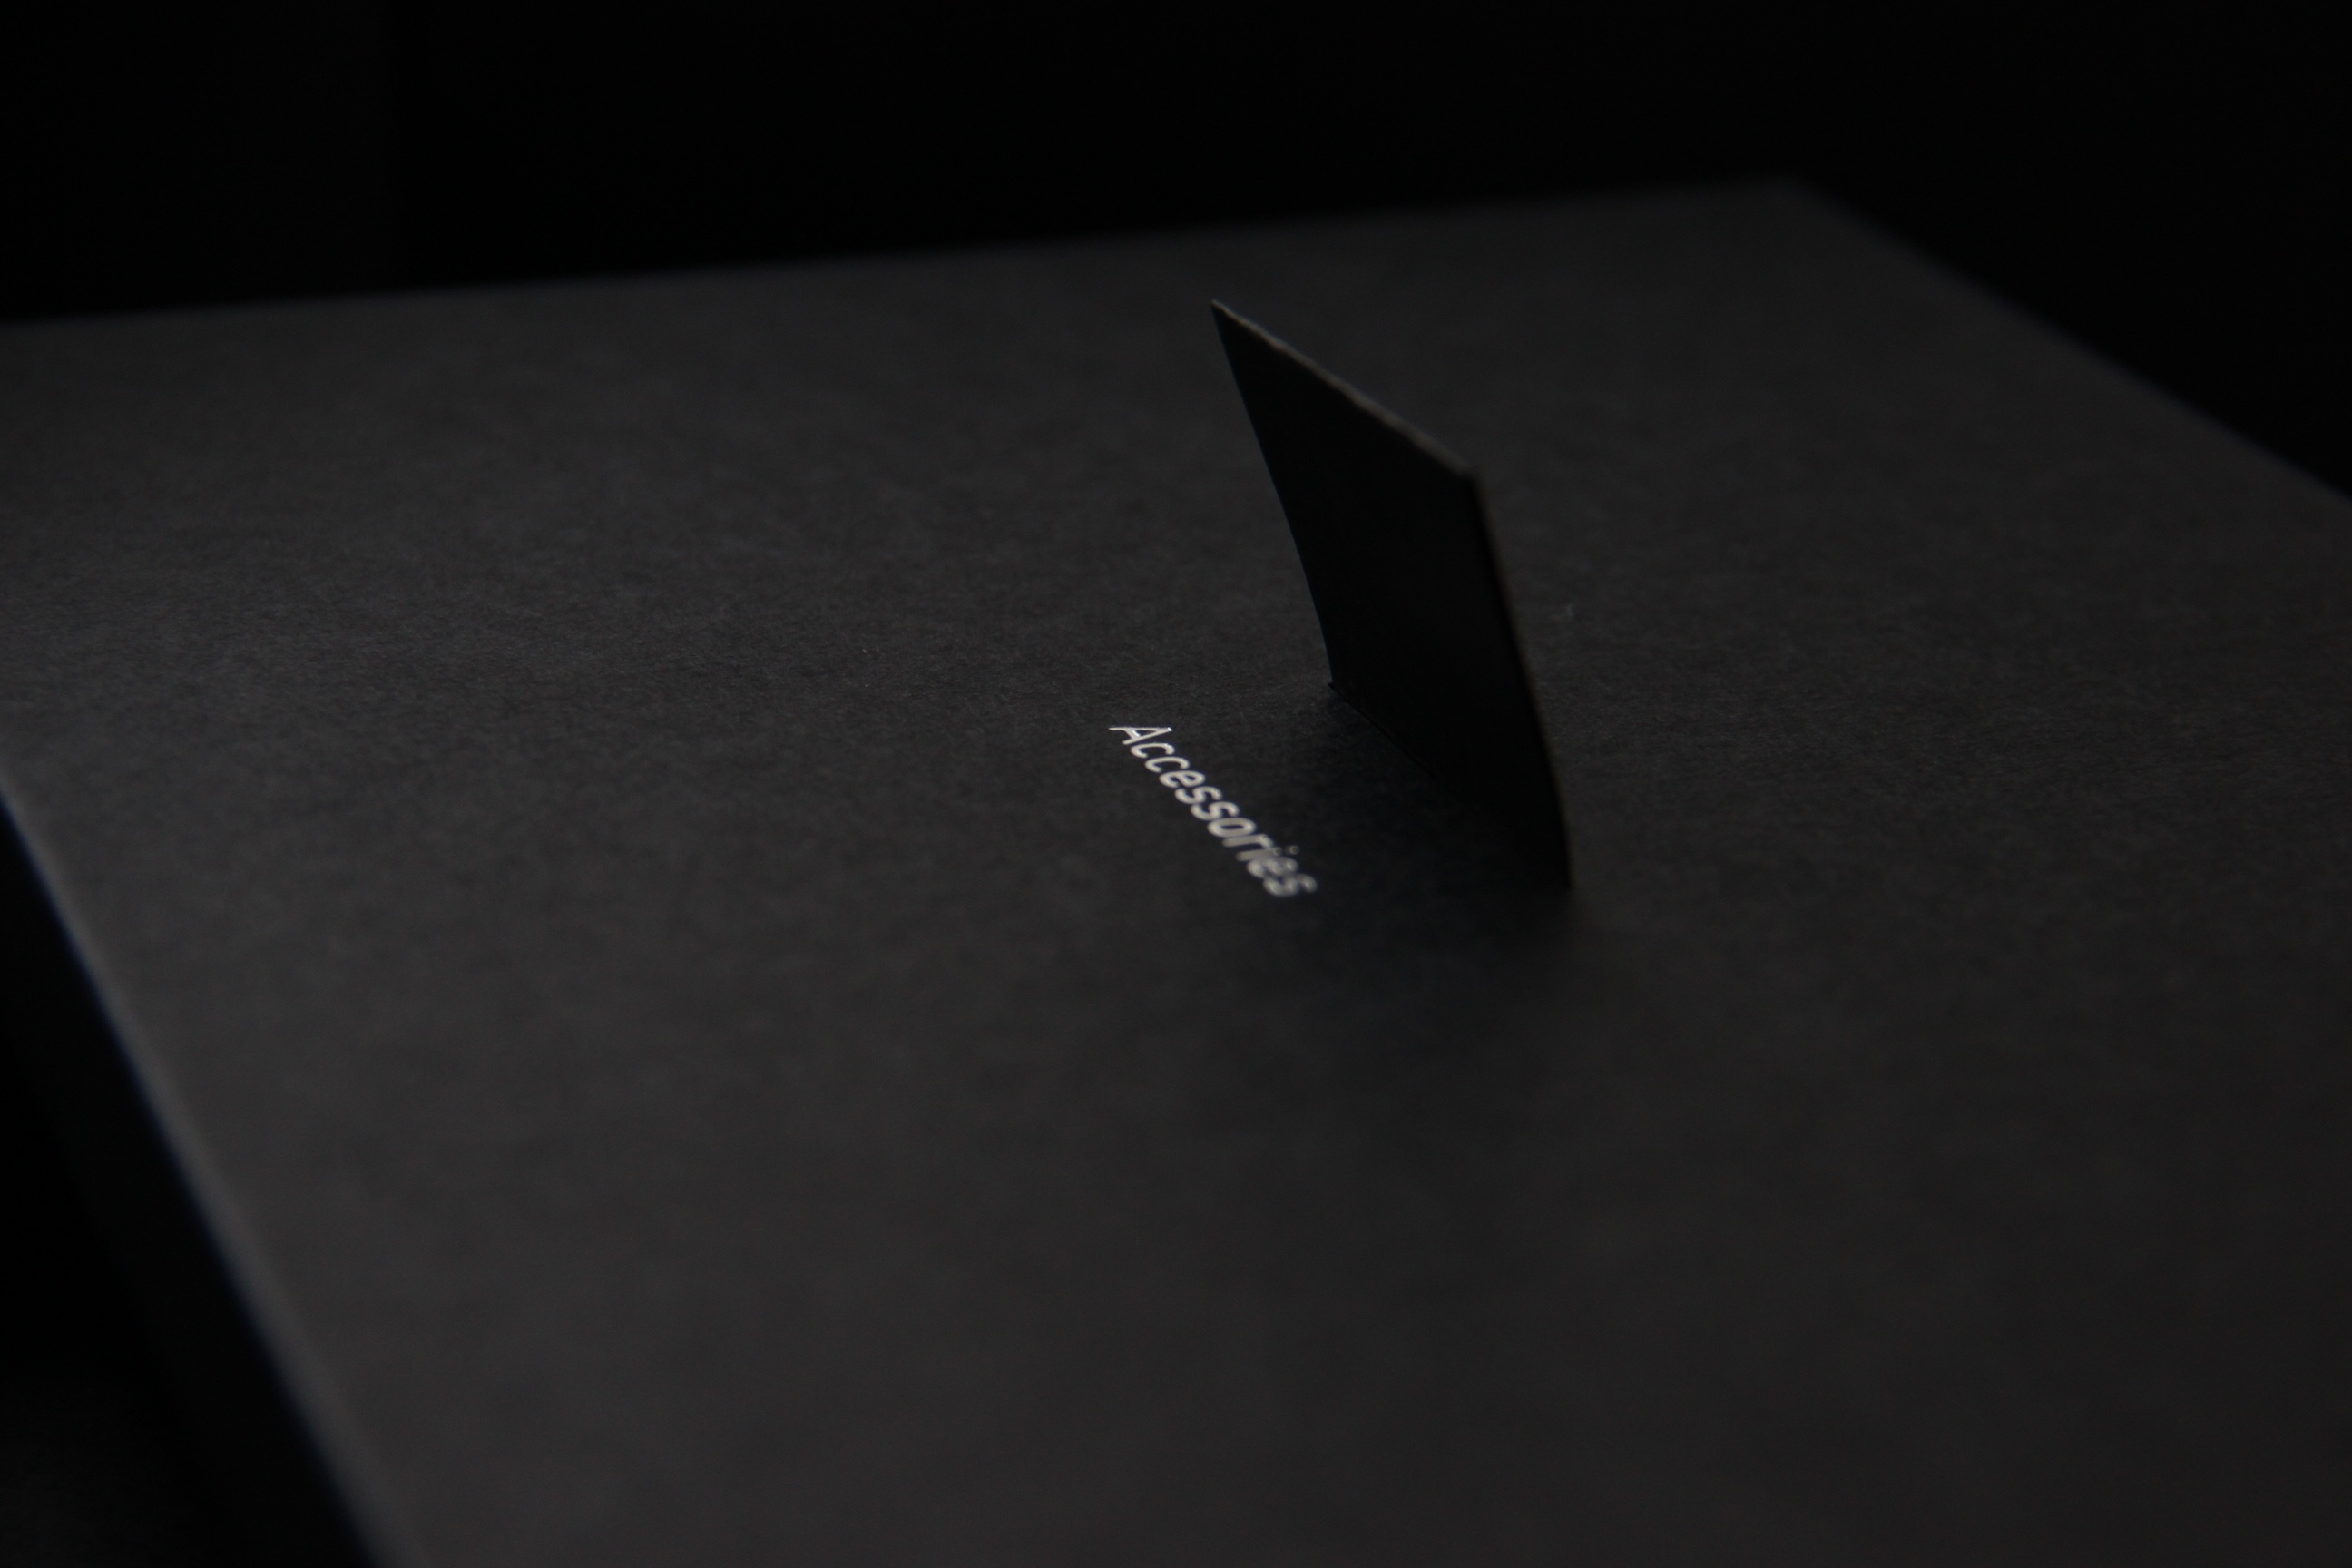
mobile, black and white, technology, hammer, gadget, black, brand, design, logo, shape, products, screenshot, science and technology, smartisan t1, overheating